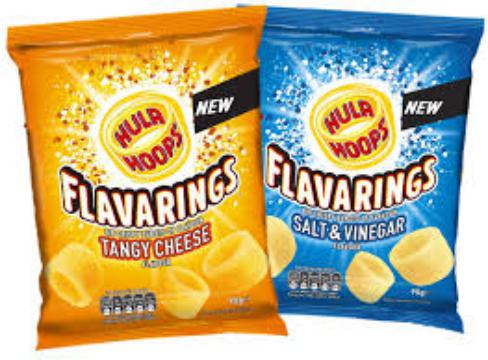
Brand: Hula Hoops
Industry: Food